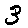
Label: 3